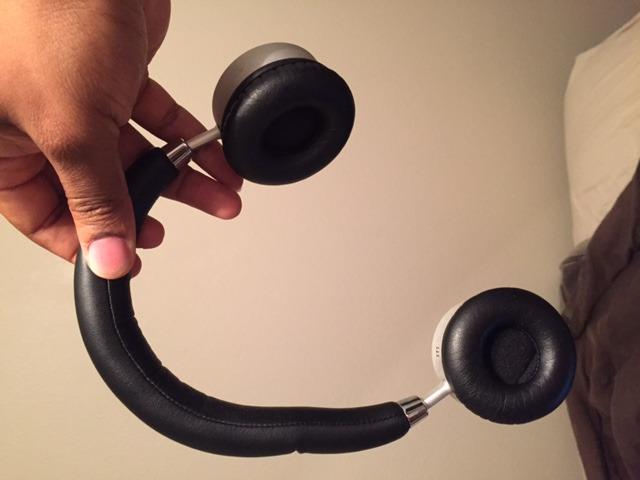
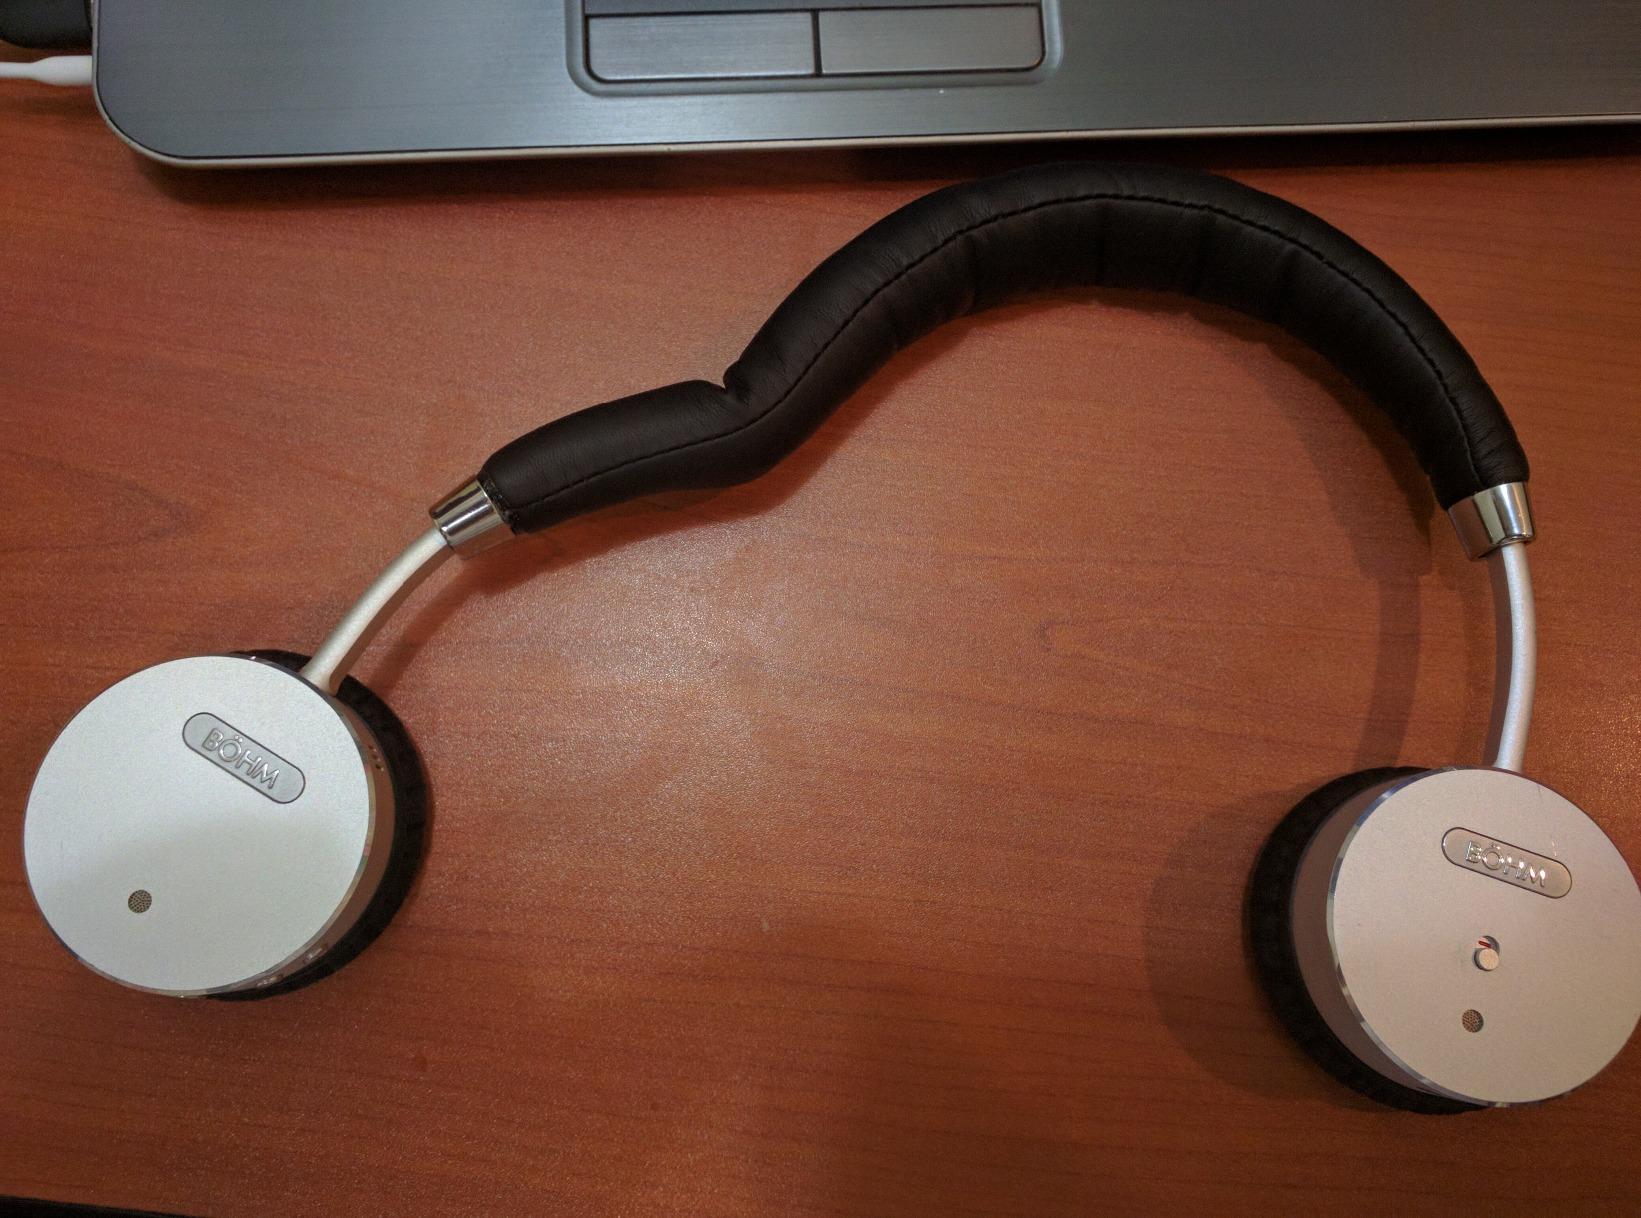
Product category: headphones
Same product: yes